Dear Zoe (film)

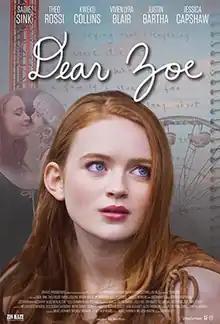
Official release poster

Dear Zoe is a 2022 American drama film directed by Gren Wells from a screenplay by Marc Lhormer and Melissa Martin. It is an adaptation of the 2005 novel of the same name by Philip Beard. The film stars Sadie Sink, Theo Rossi, Kweku Collins, Jessica Capshaw, Justin Bartha, and Vivien Lyra Blair.